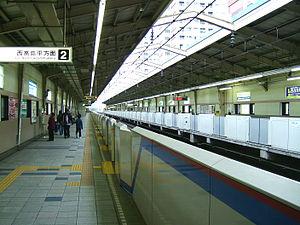
Nishidai est une station du métro de Tokyo sur la ligne Mita dans l'arrondissement d'Itabashi à Tokyo. Elle est exploitée par le Bureau des Transports de la Métropole de Tokyo.